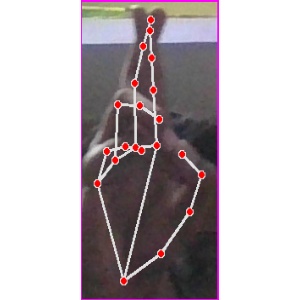
अक्षर: र